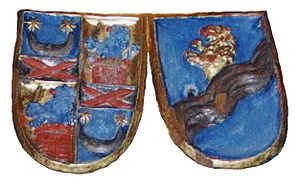
Gyllenhielm
Pontus De la Gardie og Sofia Gyllenhielm. Anevåben i Teda kirke
Navnet Gyllenhielm blev givet til udenomsægteskabelige børn af Gustav Vasas efterkommere. Otte frillebørn blev anerkendt og fik navnet Gyllenhielm. På den tid var det ikke usædvanligt at anerkende børn som var født udenfor ægteskabet af en frille, hverken blandt kongelige eller i almuen i middelalderens Sverige. Magnus Erikssons landslov fra 1350 beskrev hvordan frillebørn skulle opdrages og gav dem en vis arveret.